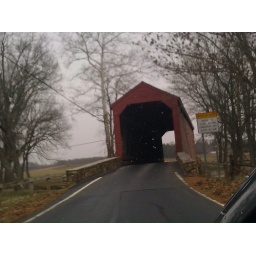
Covered bridge near my parents' house